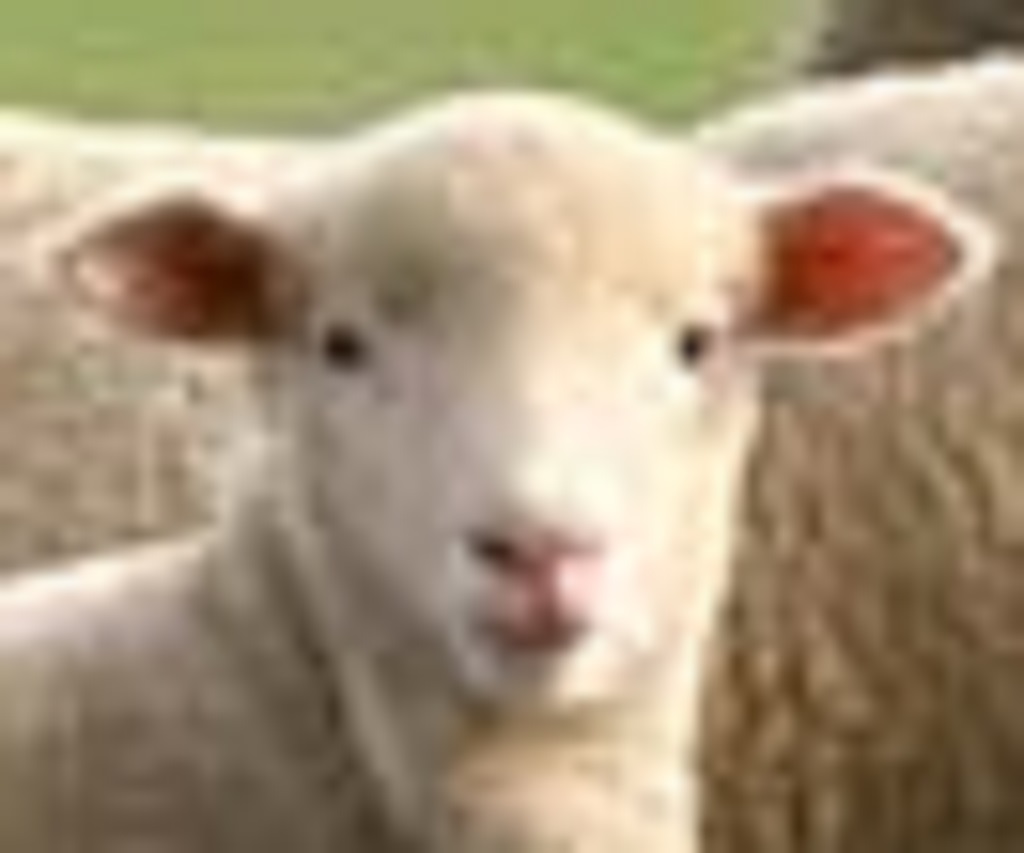
Label: no pain